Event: Nepal Earthquake
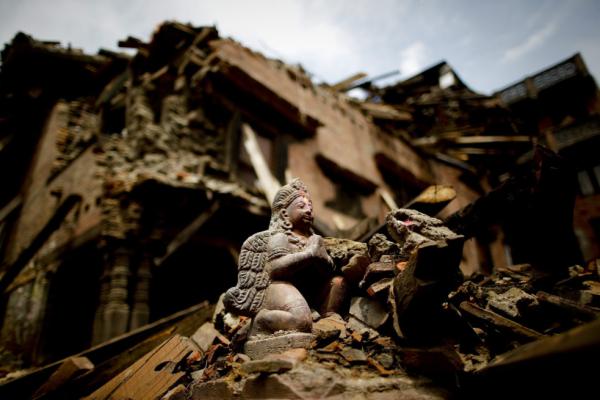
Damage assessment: damage